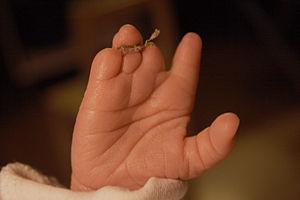
La maladie des brides amniotiques ou syndrome des brides amniotiques - en anglais : Constriction ring syndrome - est une anomalie congénitale causée par le piégeage de parties du fœtus, généralement un membre, ou des doigts, dans des fibres de bandes amniotiques pendant qu'il est dans l'utérus.